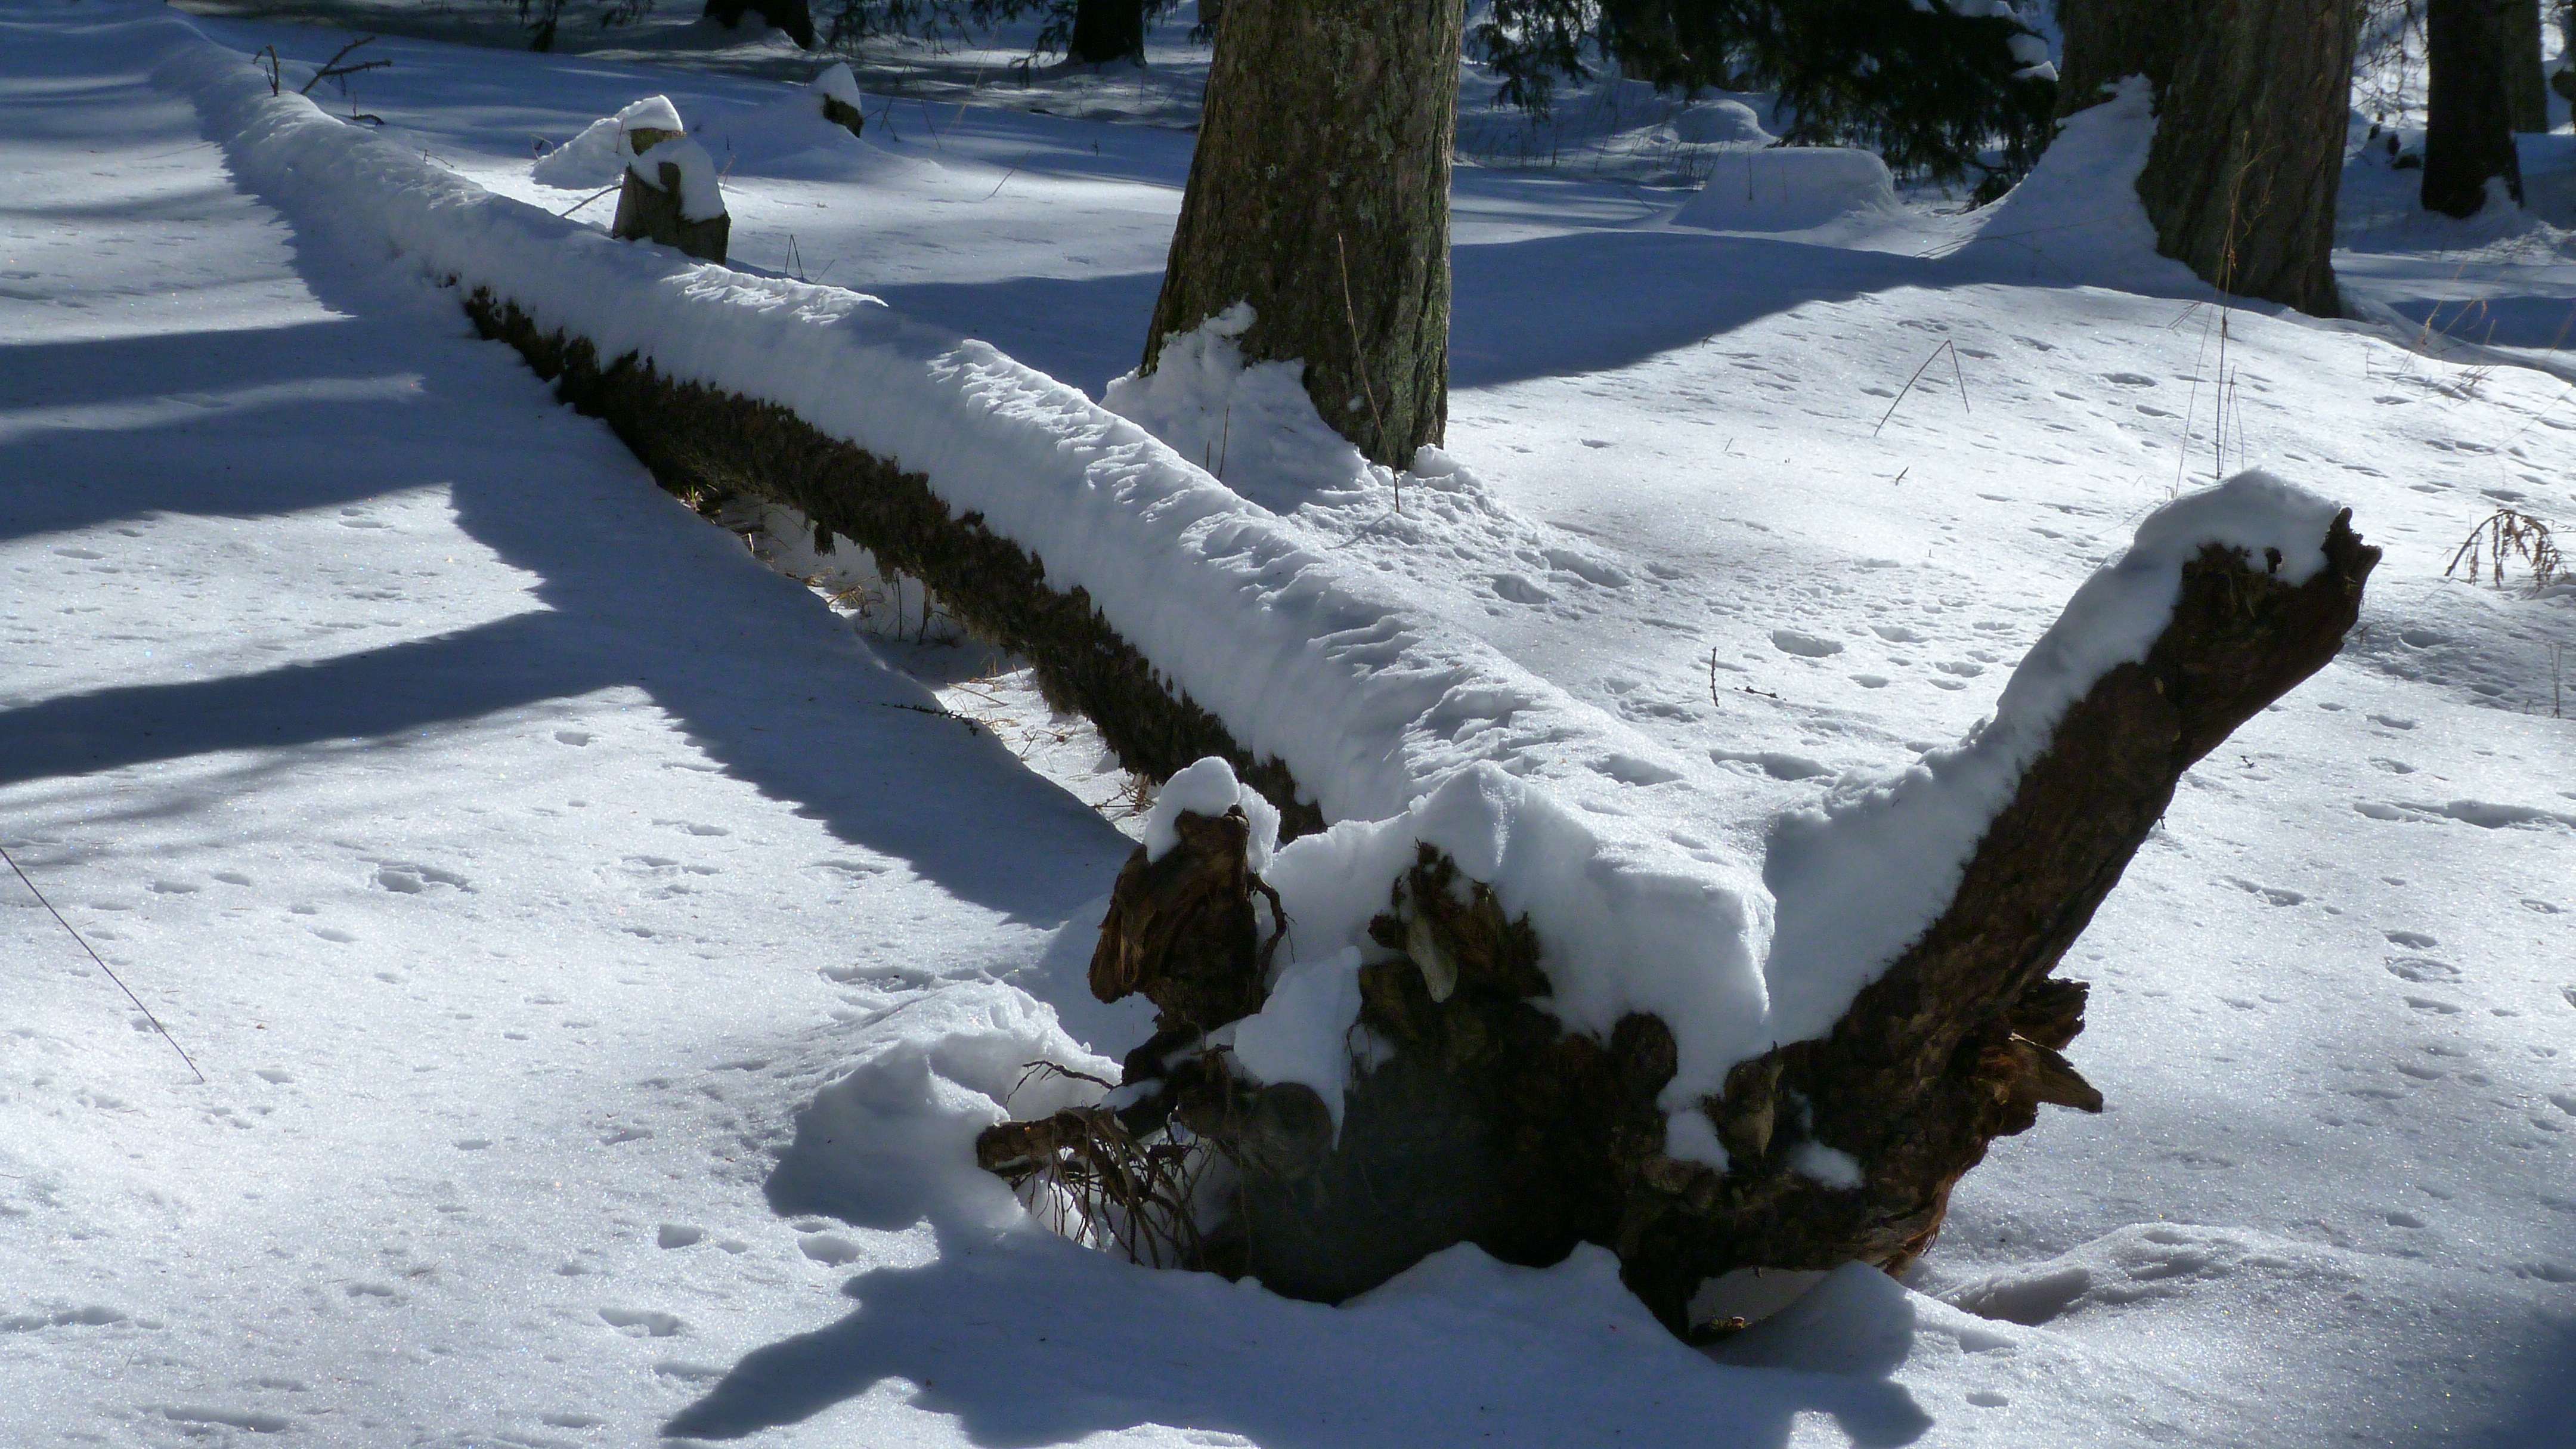
nature, snow, winter, ice, weather, contrast, arctic, dead tree, season, tree trunk, blizzard, freezing, light and shade, geological phenomenon, winter storm